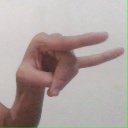
अक्षर: च